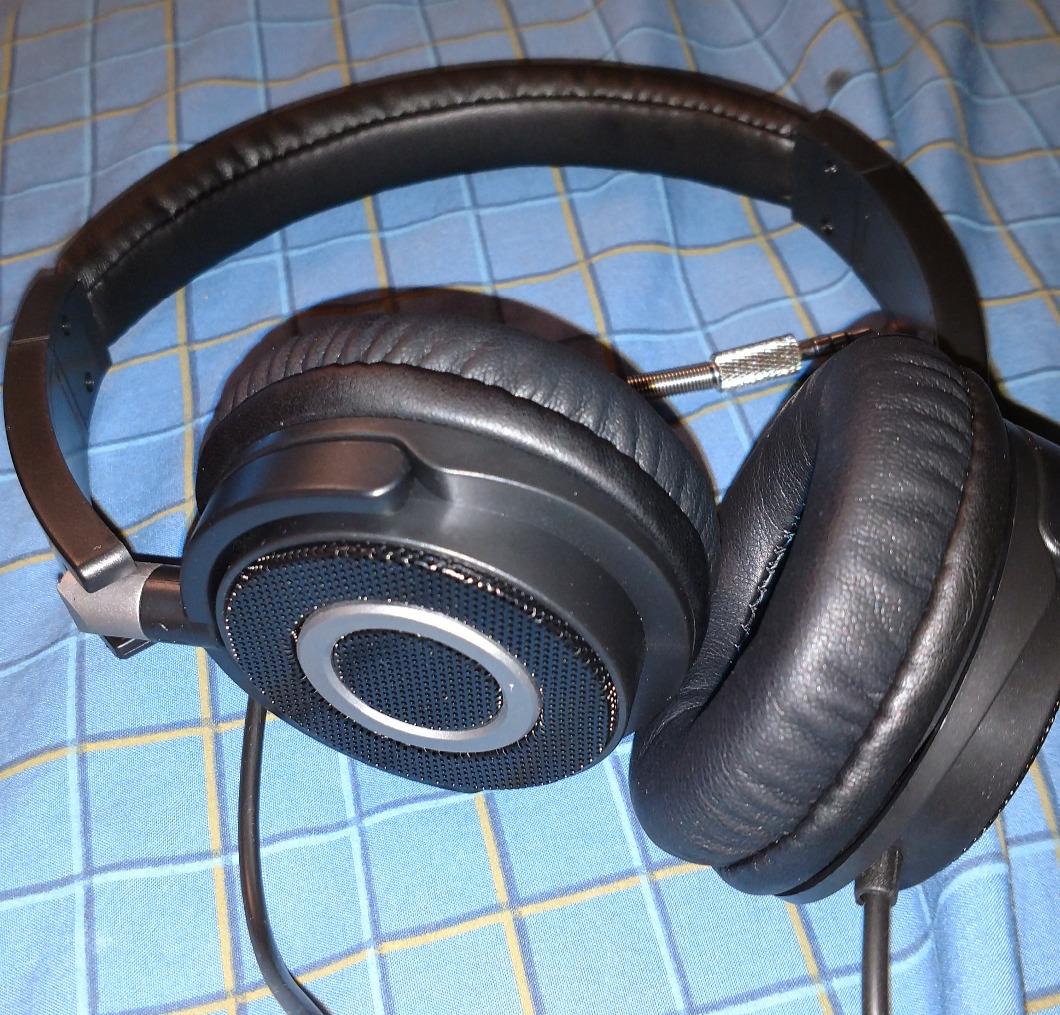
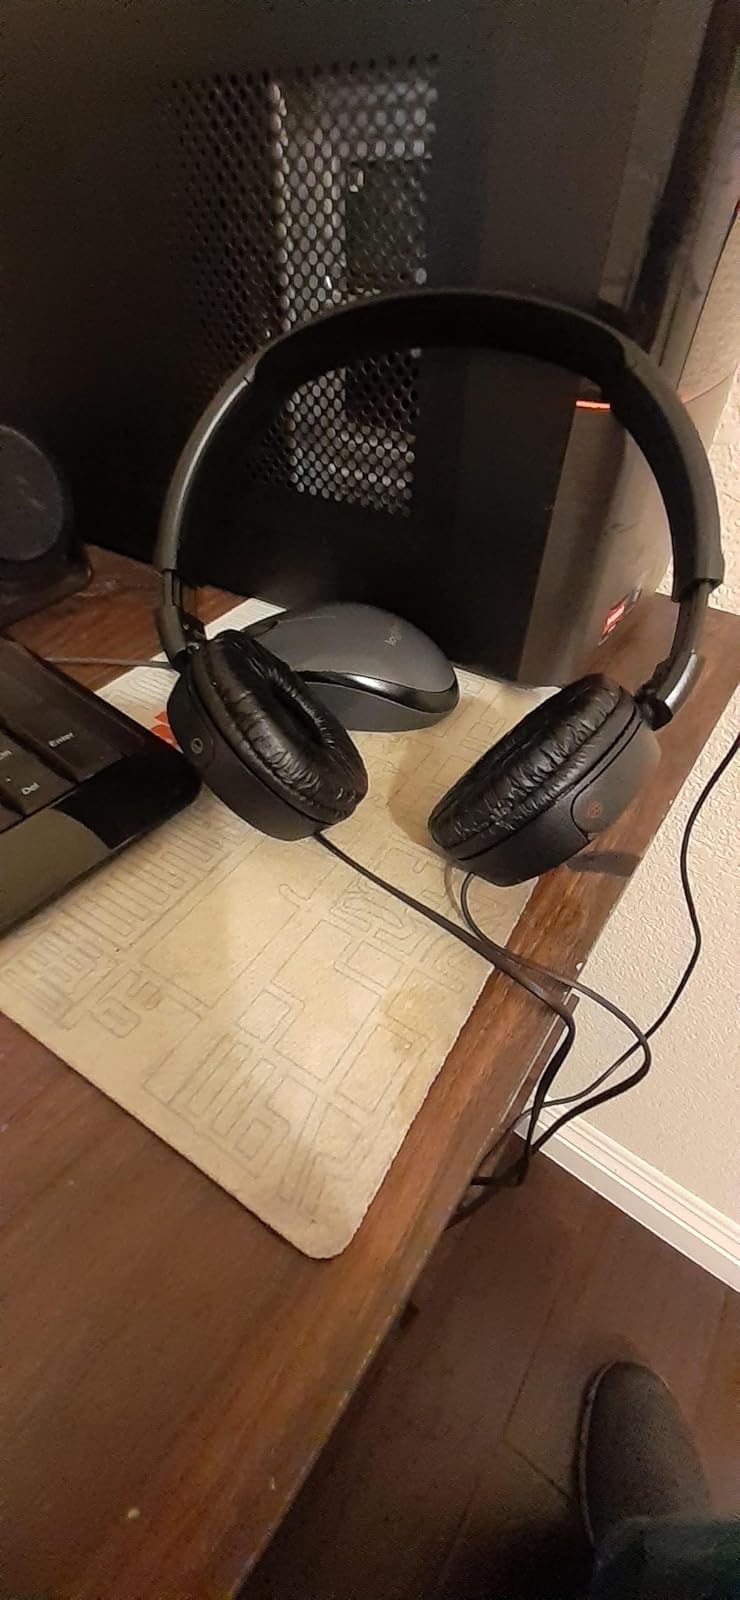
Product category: headphones
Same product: no